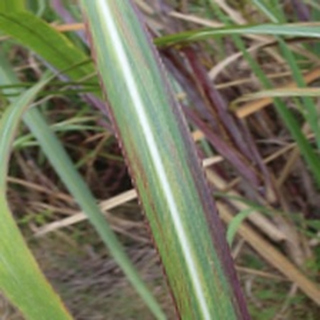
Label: sugarcane_bacterial_blight